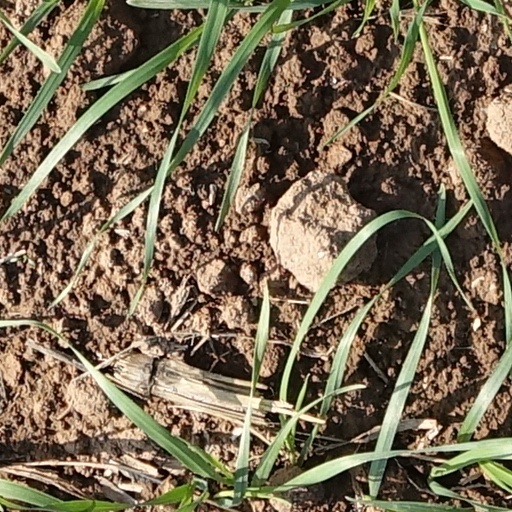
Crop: wheat